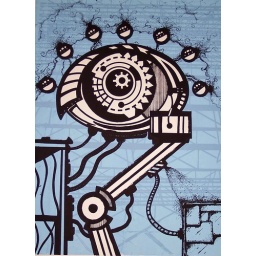
screen print. built in quark express( I was bored in desk top publishing) combined with hand drawings and my photaghaphy